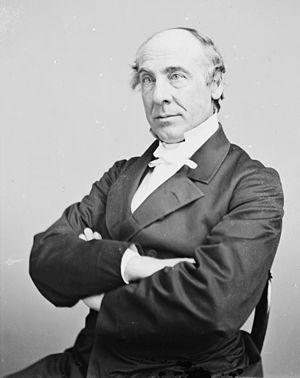
Pendant la guerre de Sécession, la United States Sanitary commission, connue également sous le diminutif de Sanitary, fut la principale organisation non gouvernementale de secours aux blessés et aux malades de l'armée de l’Union. Sa méthode de travail, basée sur l’inspection, l’information et la responsabilisation des officiers, lui permit de dépasser largement le rôle consultatif qui lui avait été assigné par une loi du 18 juin 1861.